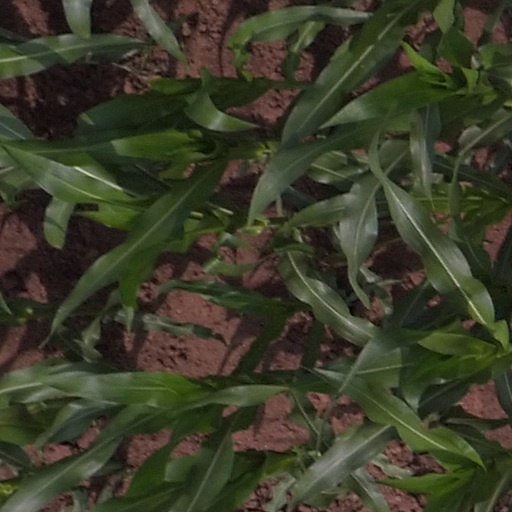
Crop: maize; corn